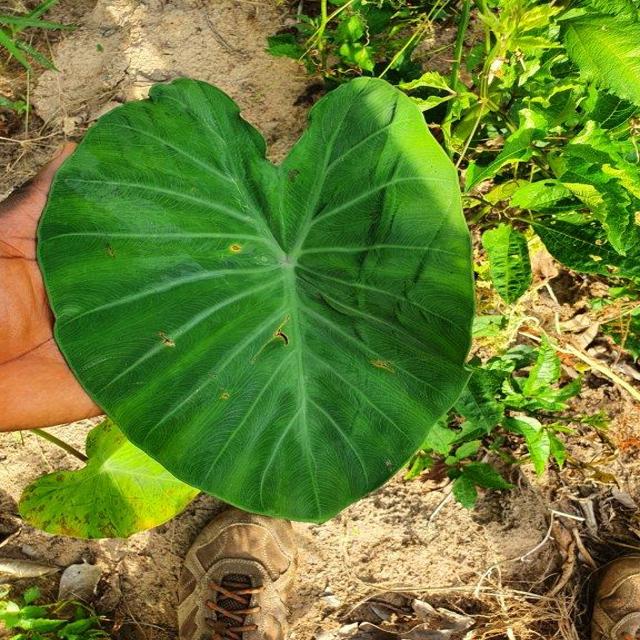
Label: Healthy